Mark Gertler (artist)

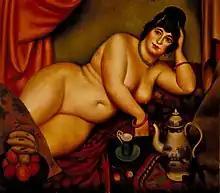
"Queen of Sheba", 1922

Marks Gertler was born on 9 December 1891 in Spitalfields, London, the youngest child of Polish Jewish immigrants, Louis Gertler and Kate "Golda" Berenbaum. He had four older siblings: Deborah (b. 1881), Harry (b. 1882), Sophie (b. 1883) and Jacob "Jack" (b. 1886).